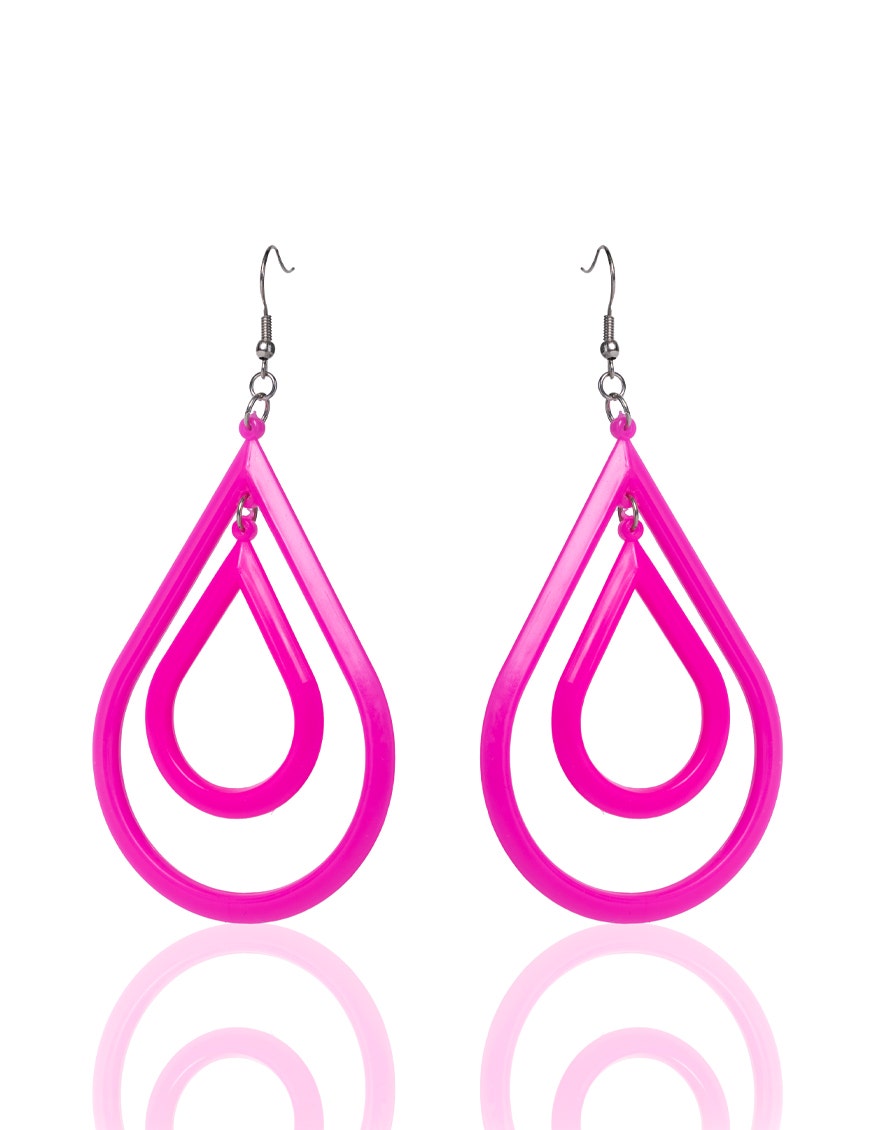
hot pink drop earring